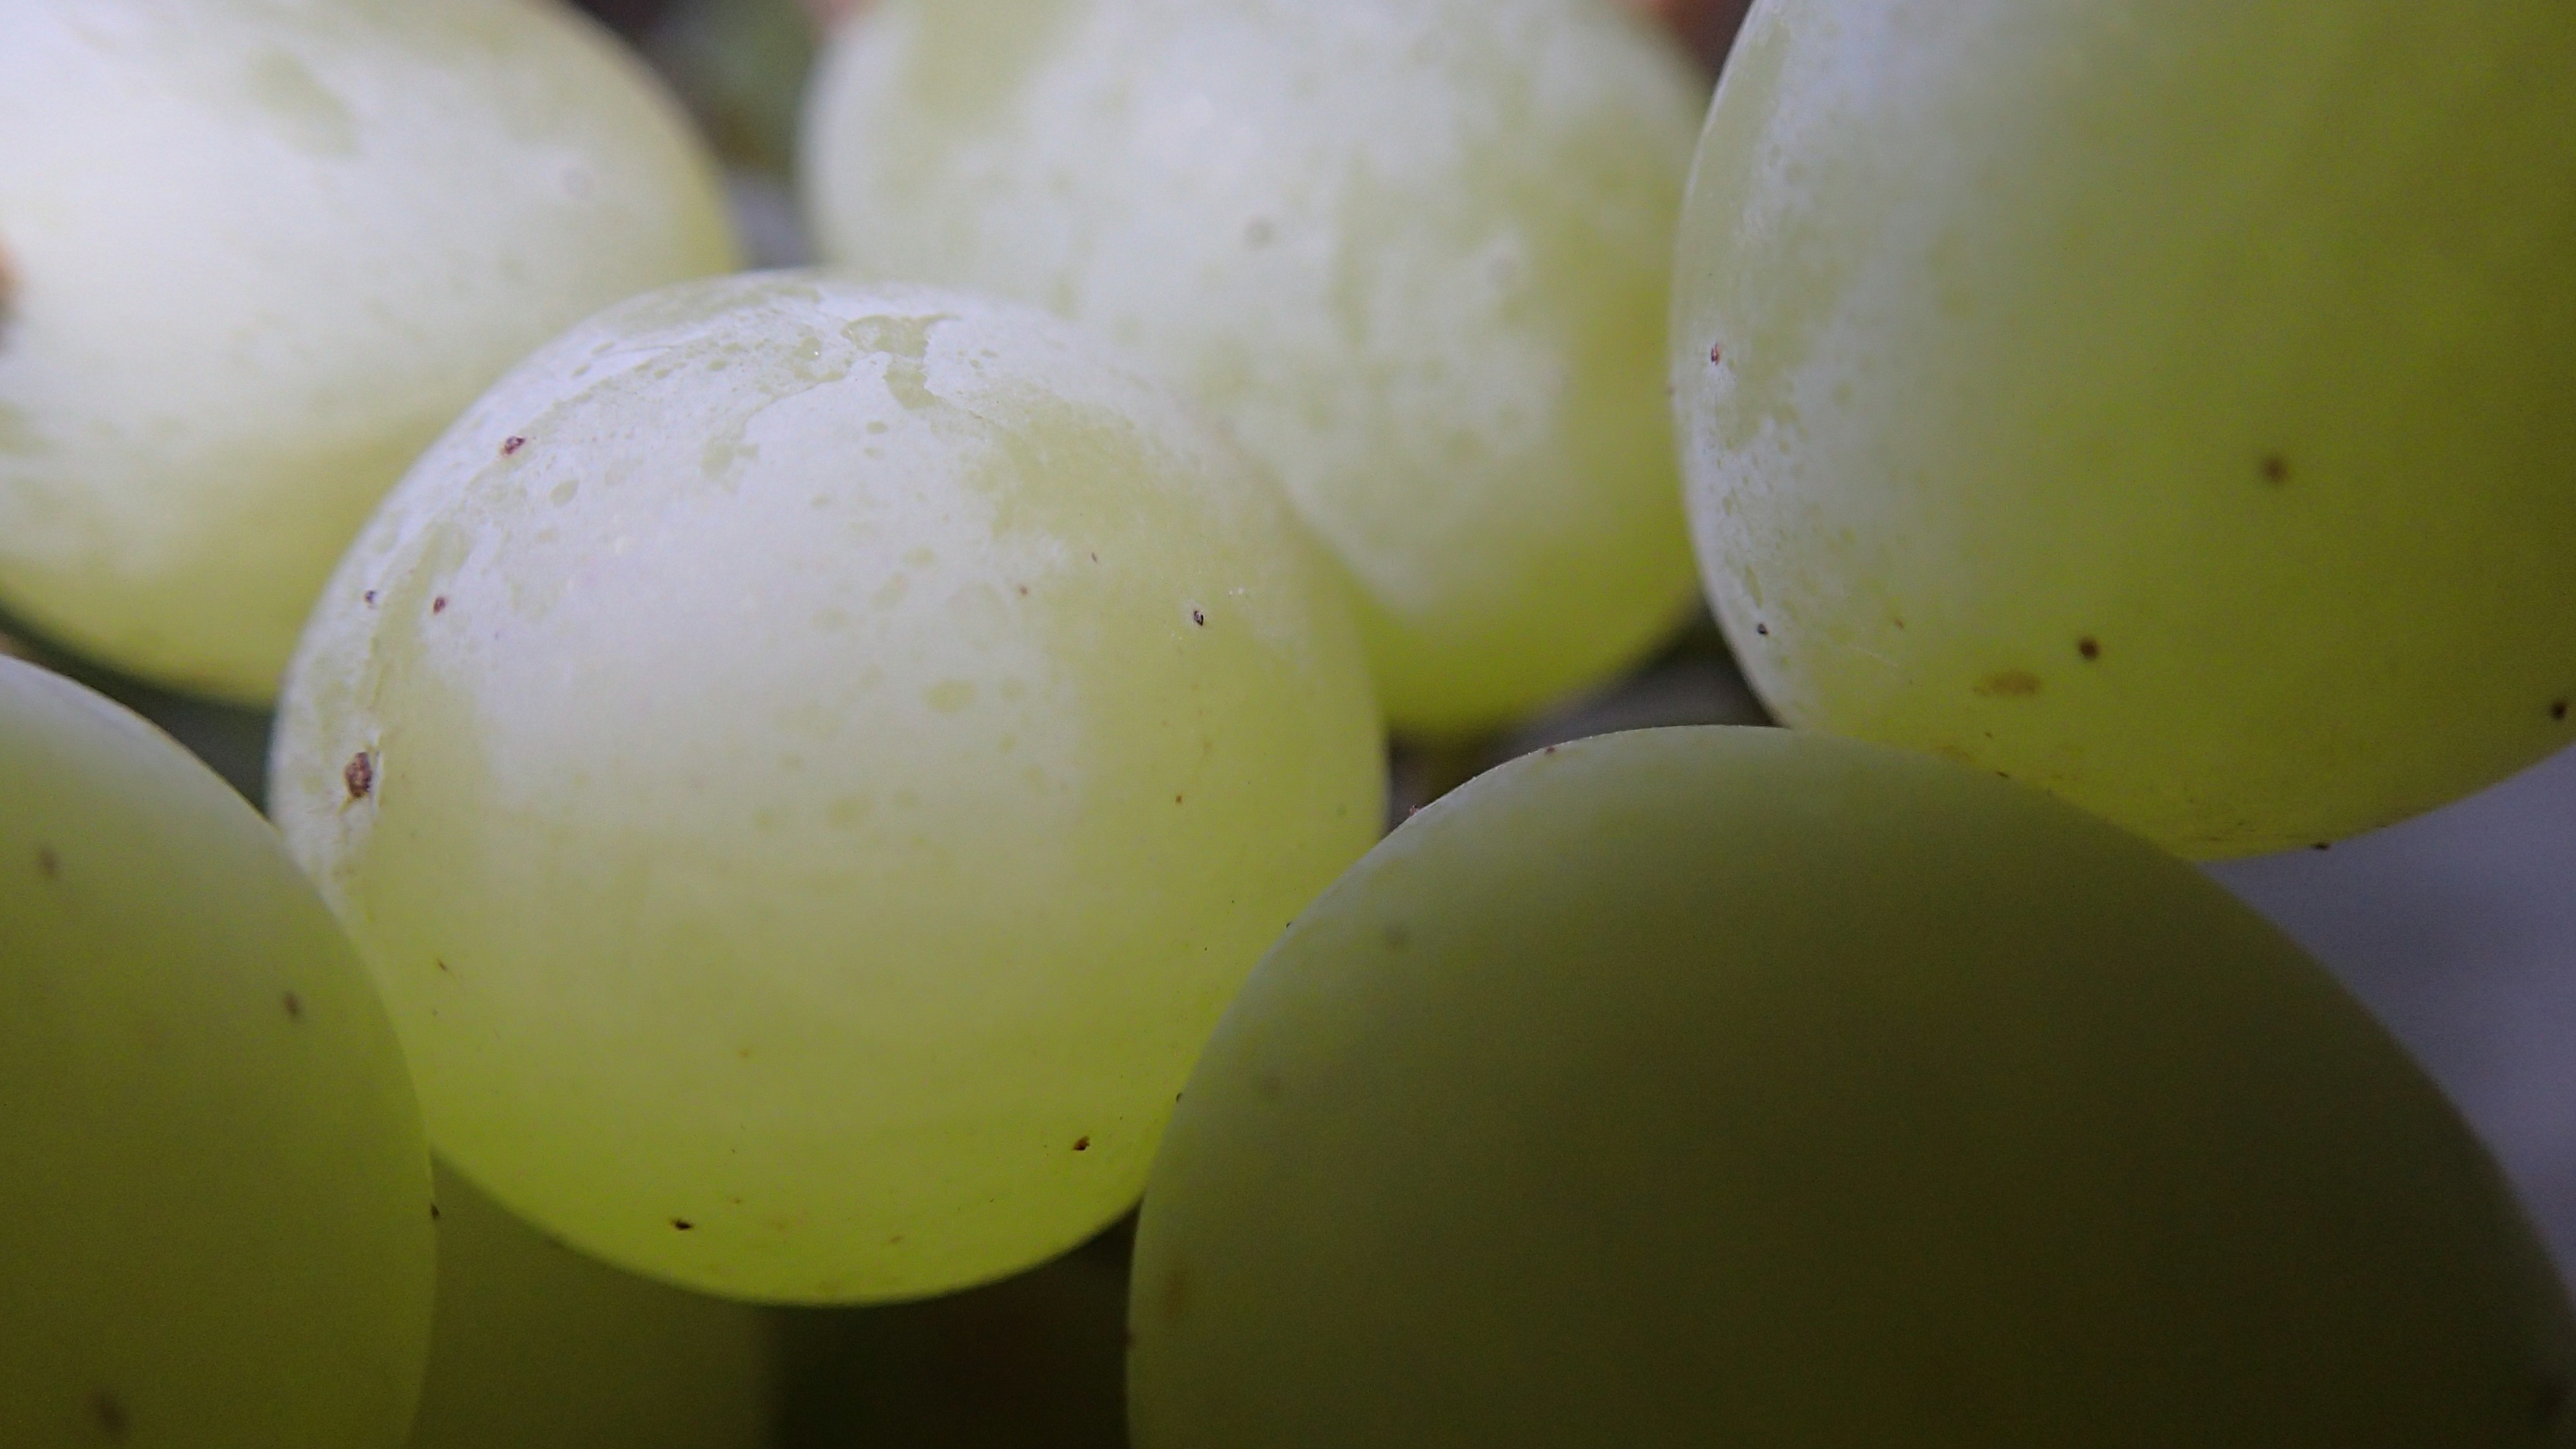
apple, plant, fruit, flower, food, green, produce, grapes, flowering plant, rose family, land plant